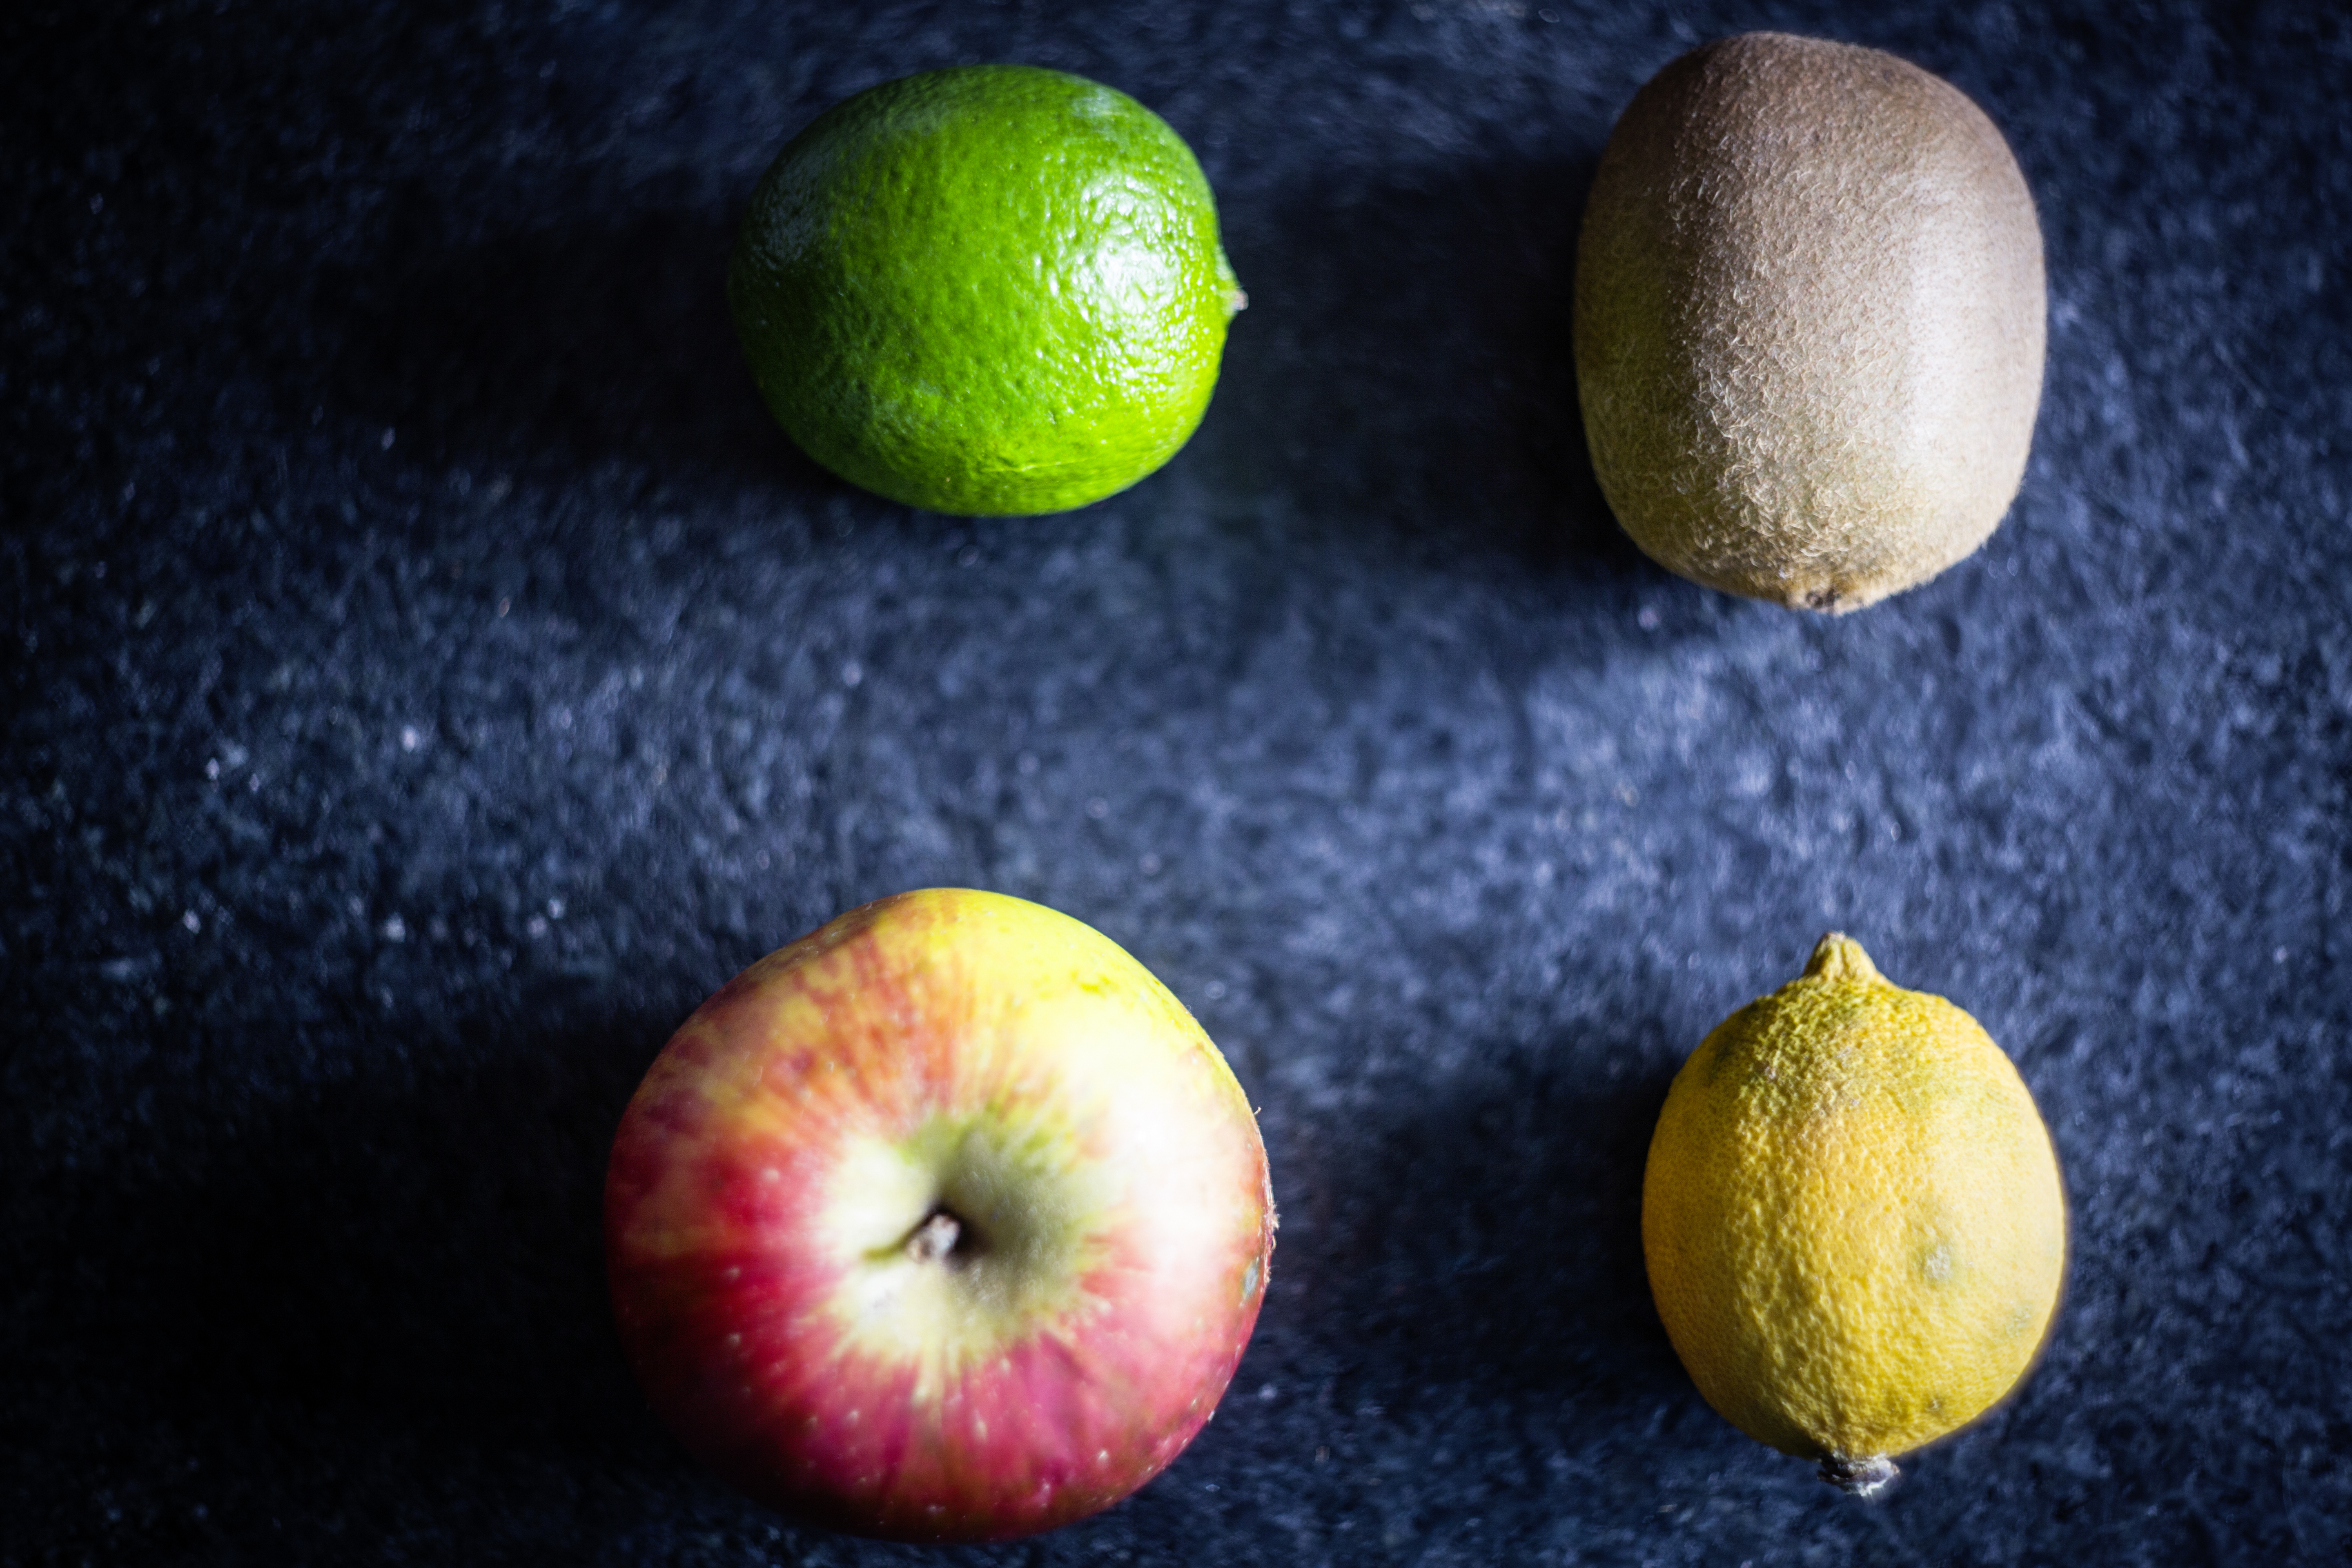
apple, blur, plant, fruit, food, green, produce, tropical, grow, fresh, colorful, juicy, healthy, delicious, still life, health, lemon, freshness, lime, juice, close up, kiwi, arranged, focus, nutrition, fruits, diet, citrus, macro photography, flowering plant, still life photography, land plant